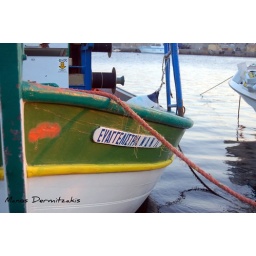
Traditional wooden fishing boat in Ierapetra.